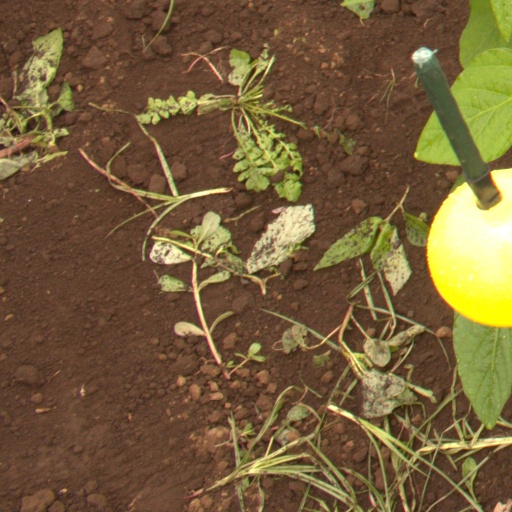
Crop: soybean